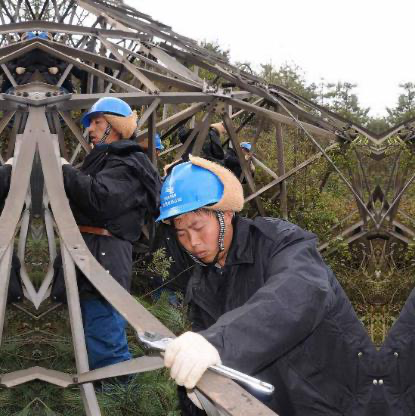
Objects in the image:
label: helmet
label: helmet